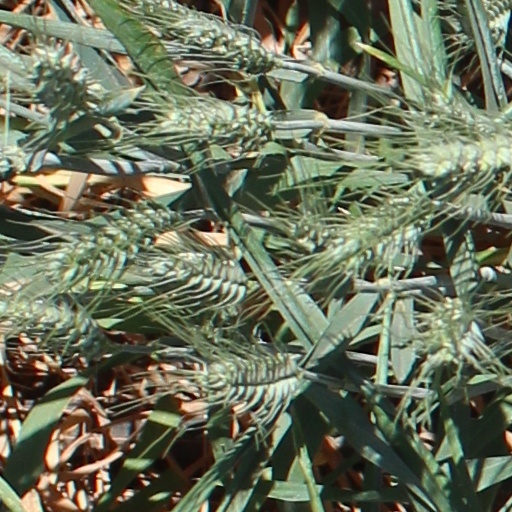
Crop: wheat